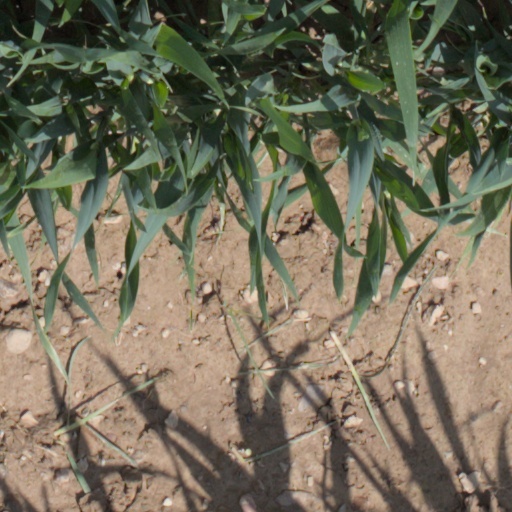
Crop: wheat